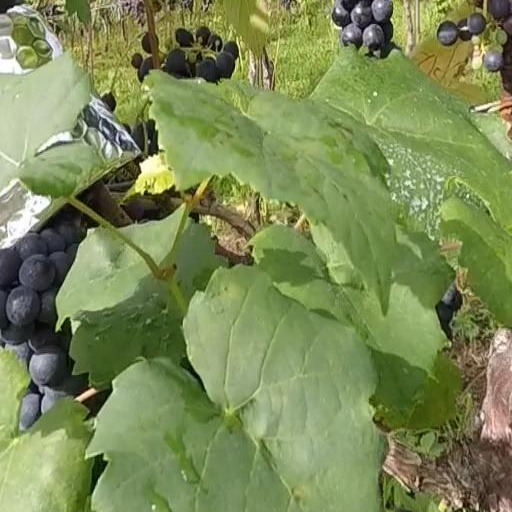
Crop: grape